Thomas Michael Holt

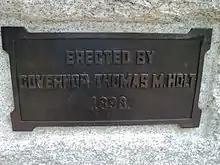
Plaque to Governor Holt on the Major Joseph Winston monument, commemorating Holt's role in establishing Guilford Battle Ground Company and his gift of the Winston monument

Thomas's party affiliation was Democratic, and he served as a local magistrate, a county commissioner, as a member of North Carolina's state senate (24th District) in 1876, as a member of North Carolina's state house of representatives from Alamance County, 1883–87, as the sixth lieutenant governor of North Carolina, 1889–91, and upon the death of governor (Daniel G. Fowle), as 47th governor of North Carolina, 1891–93.